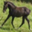
Label: horse